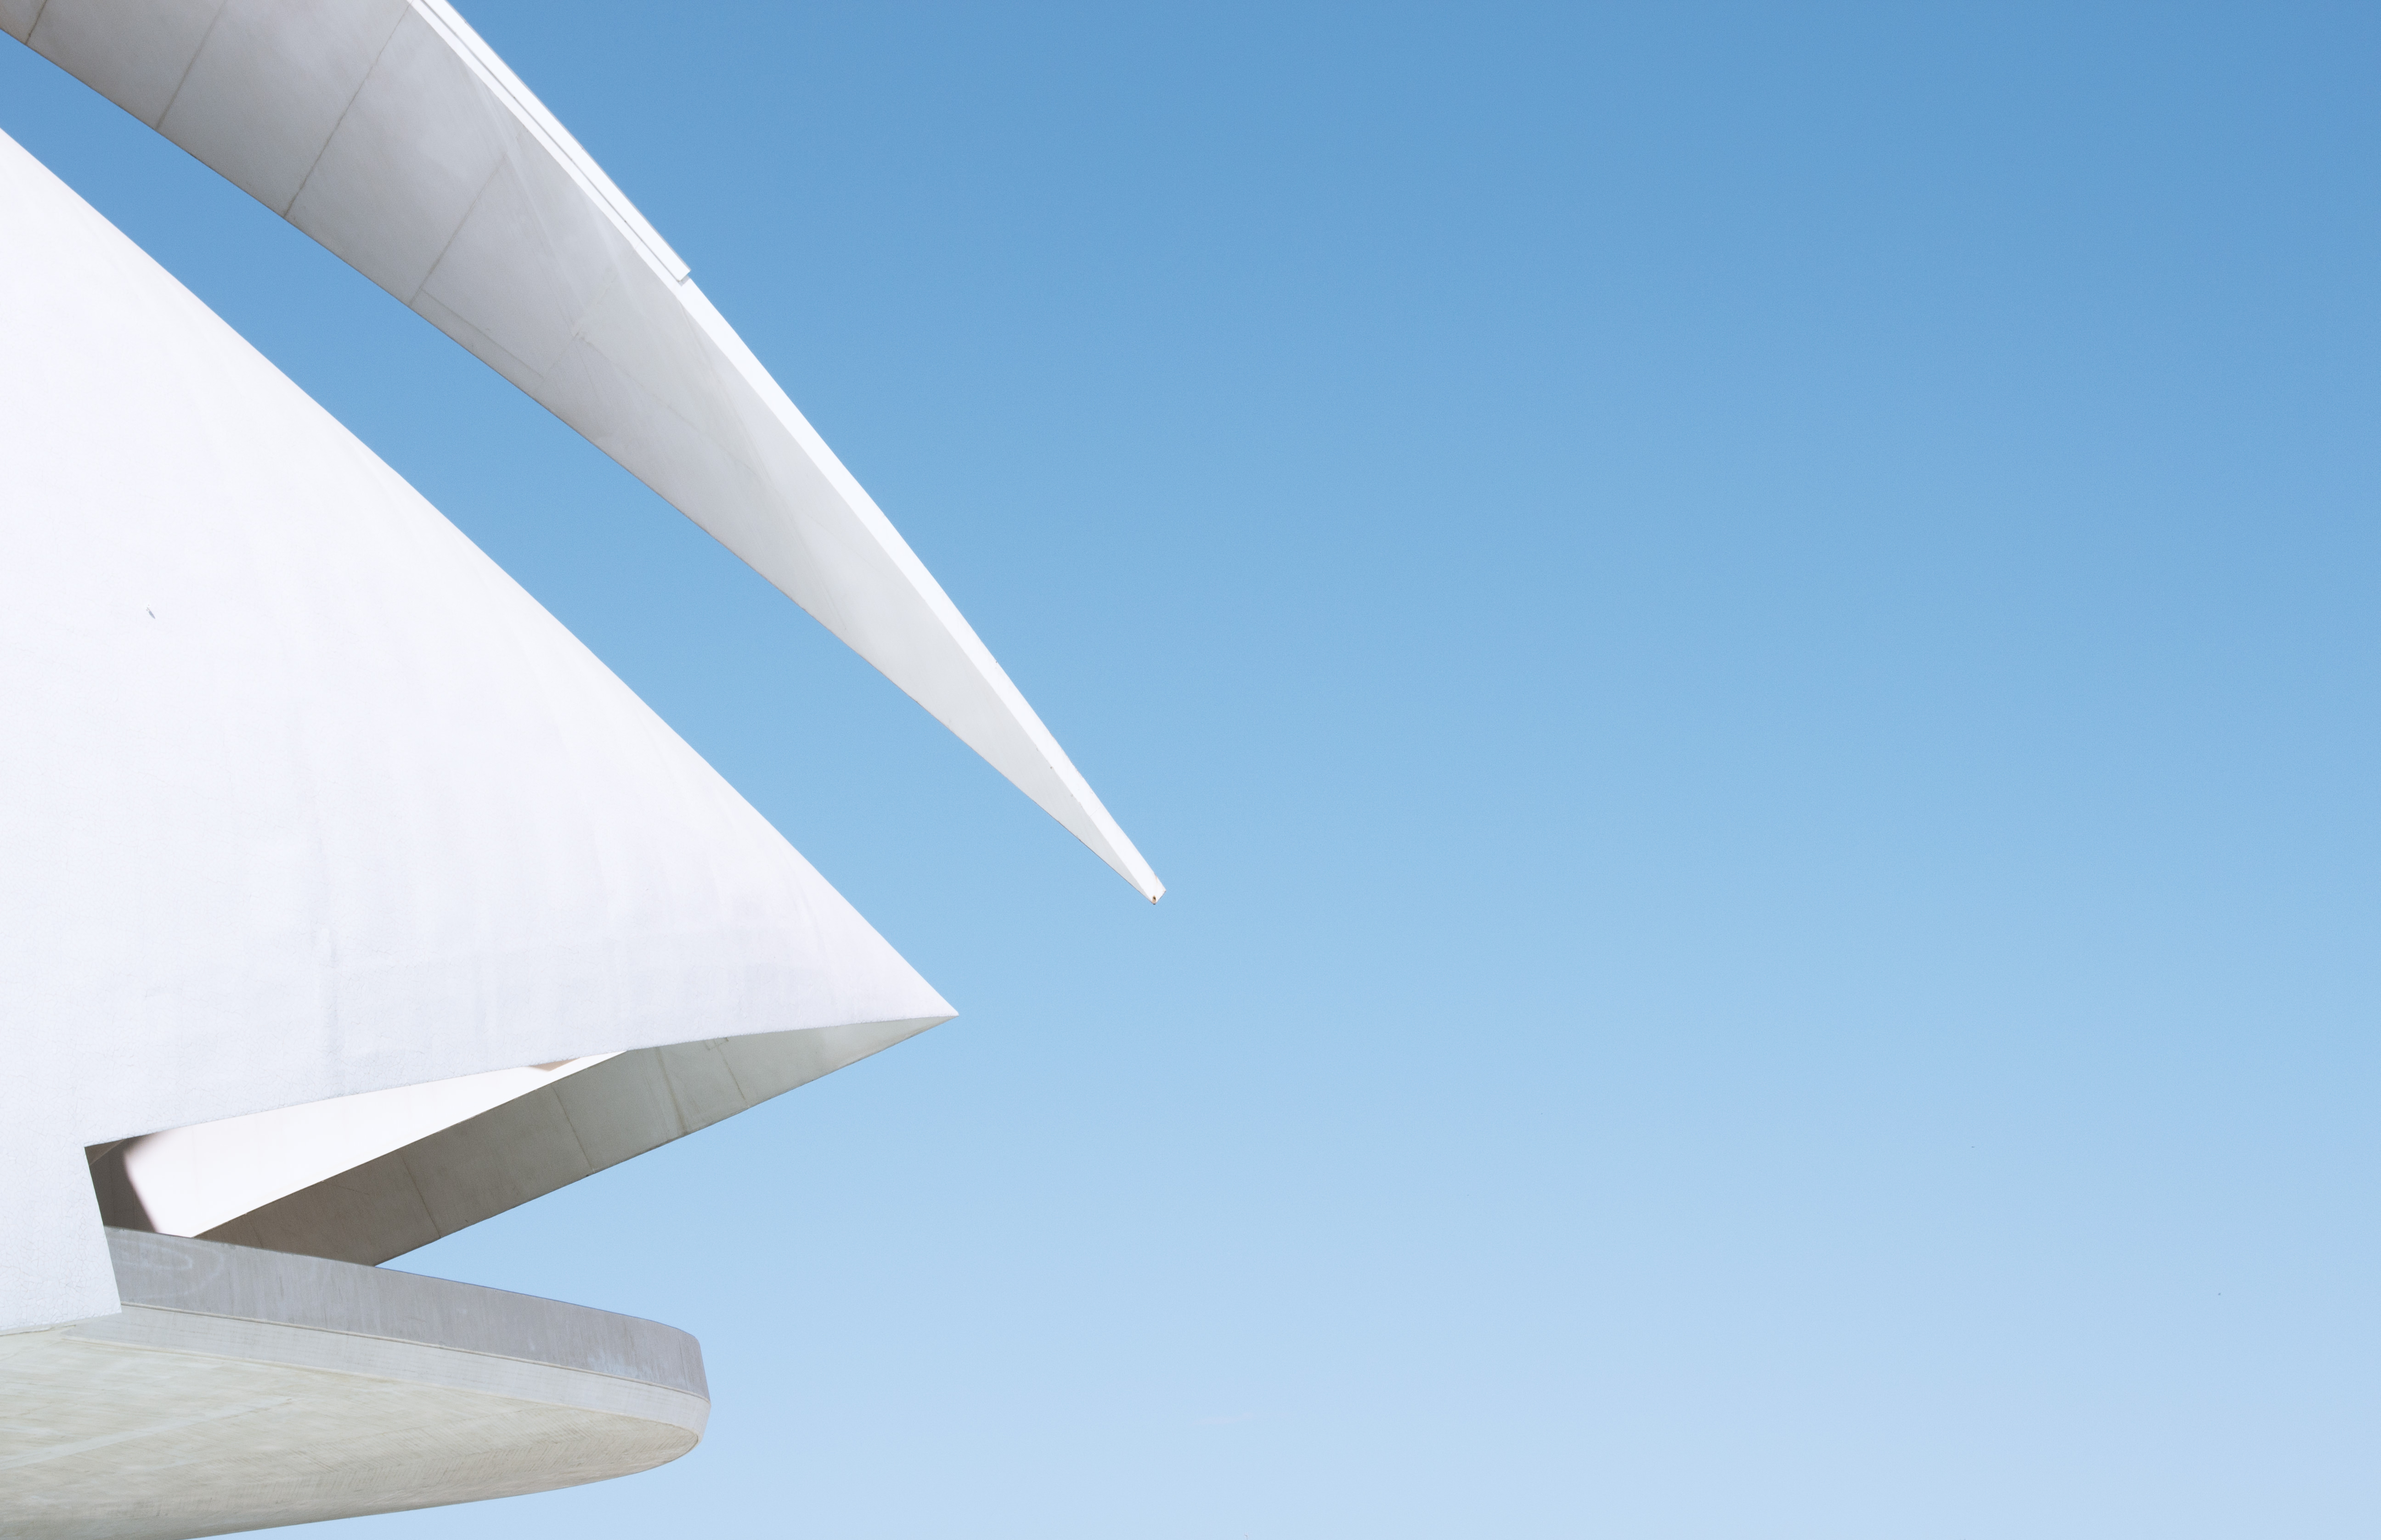
wing, light, sky, wind, vehicle, wind turbine, lighting, outdoors, art, engineering, daylight, steel and concrete structure, lines and curves, structural design